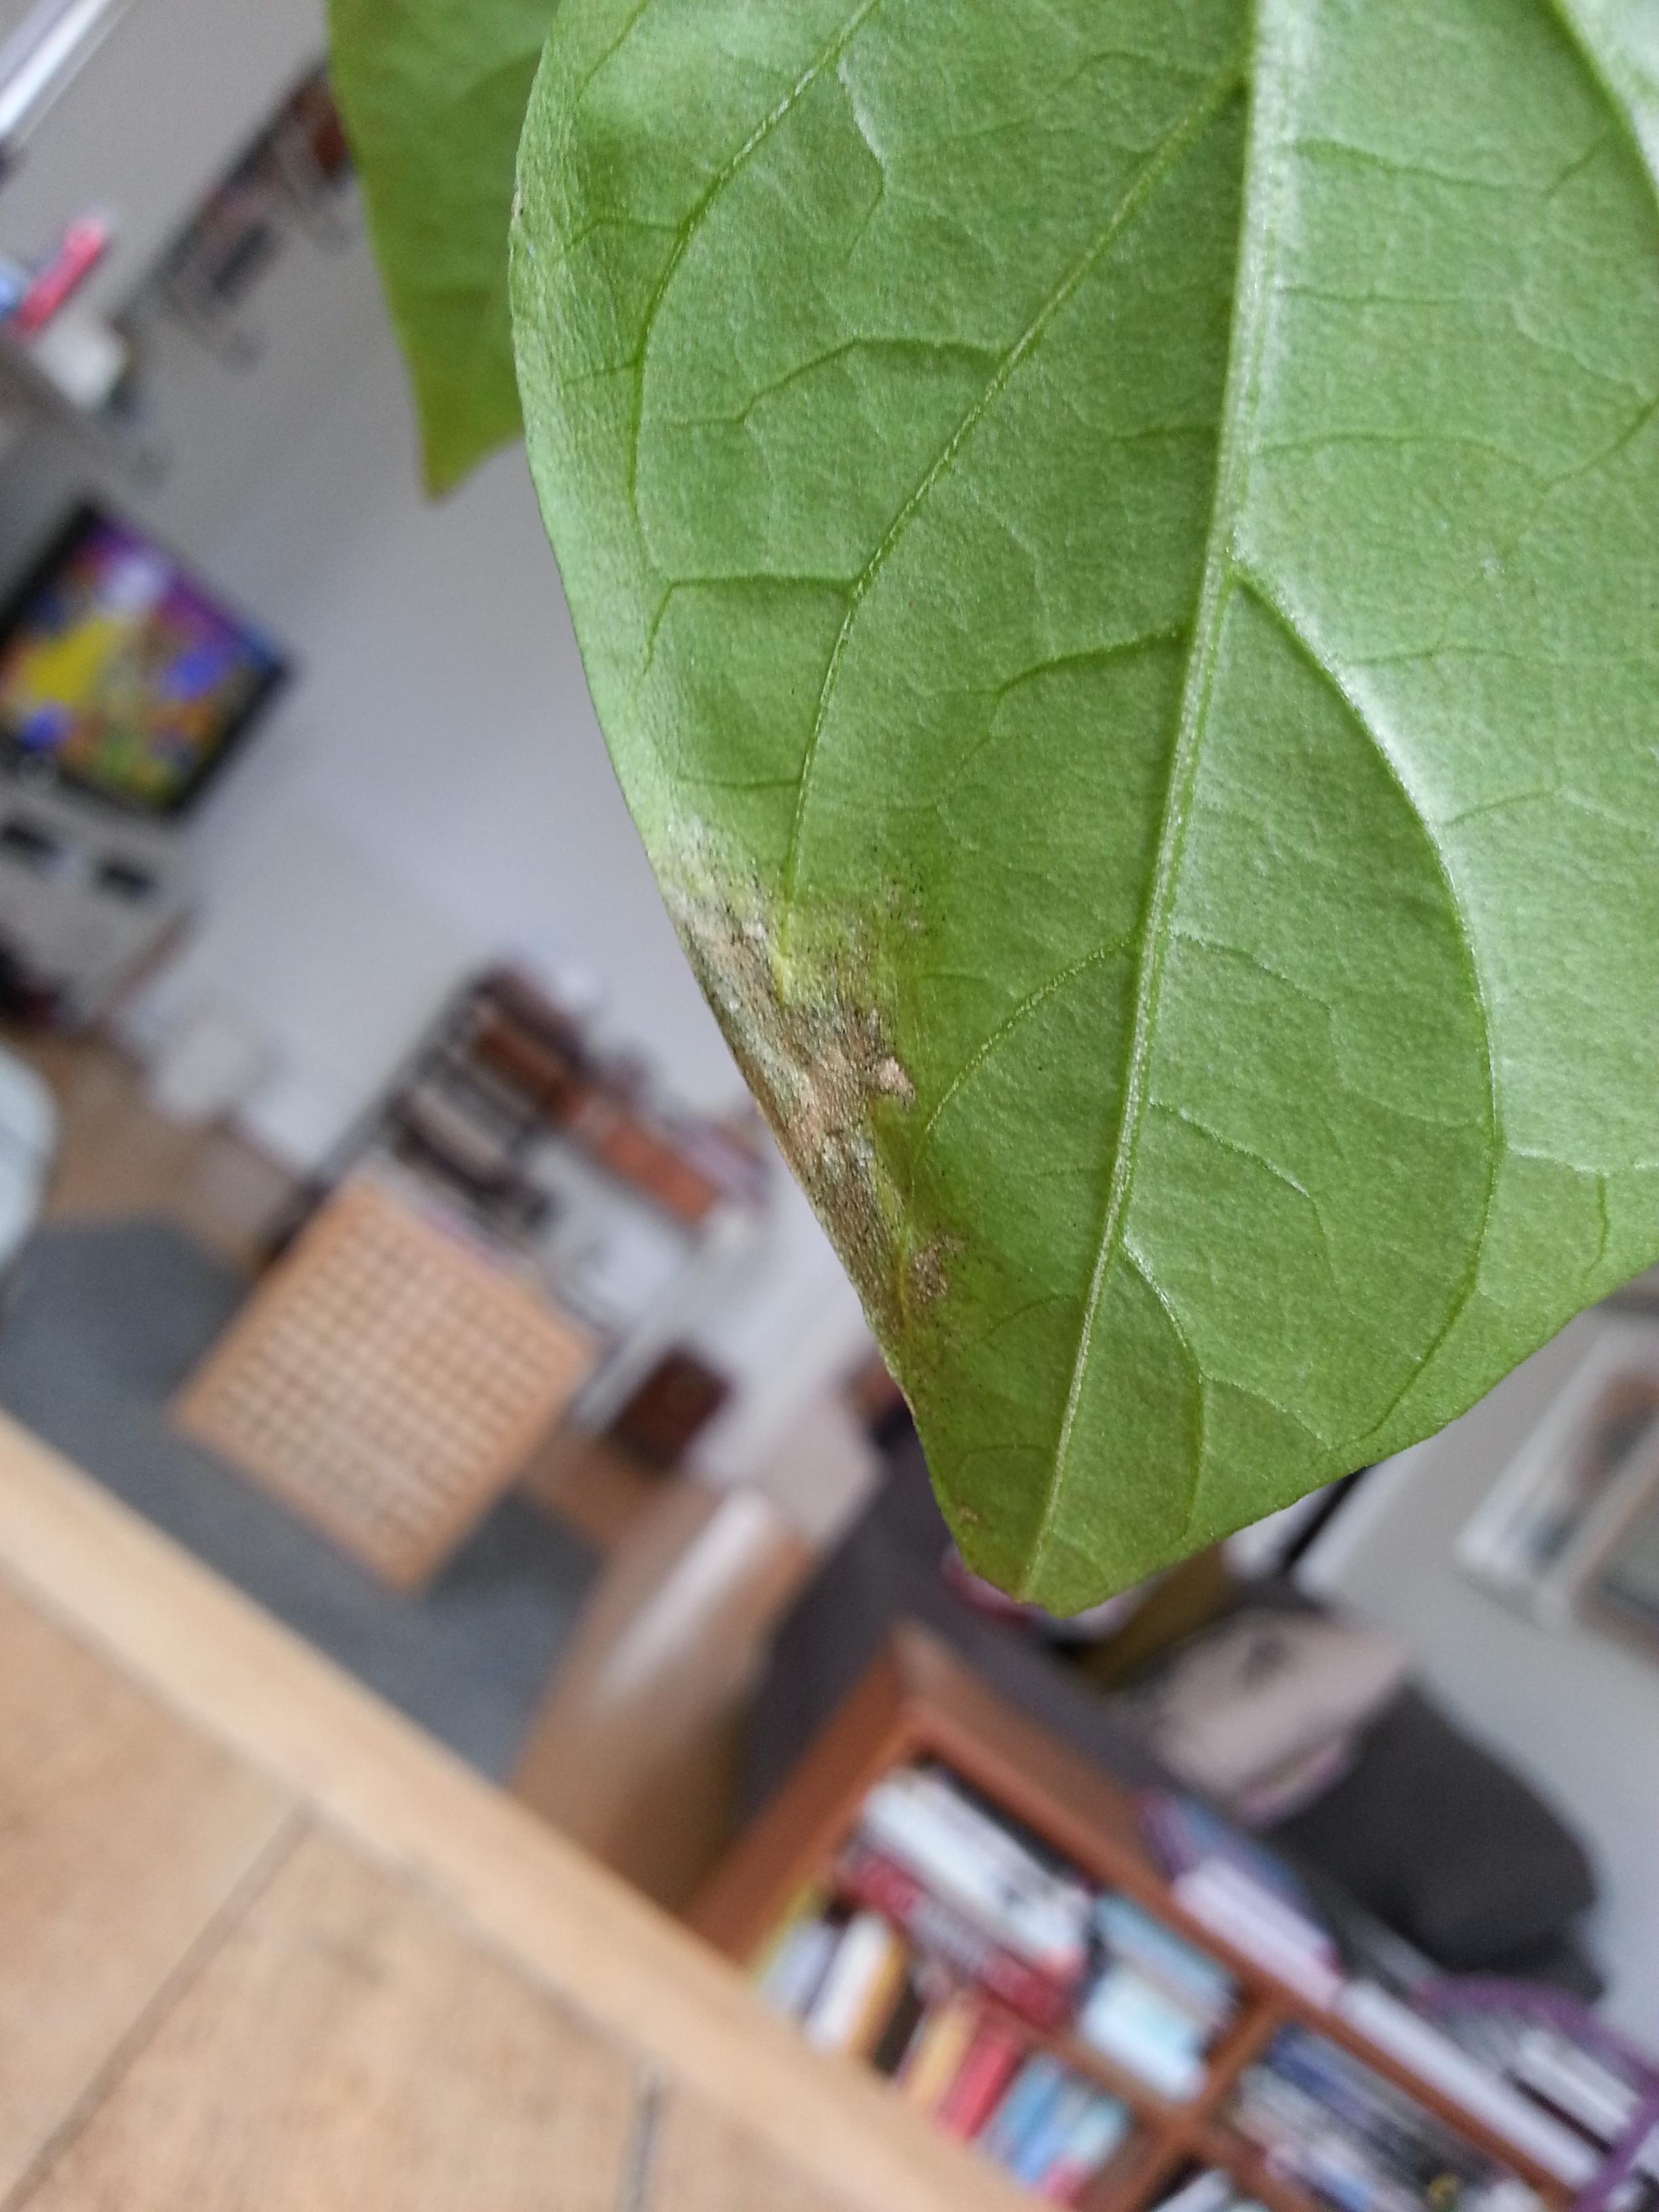
Labels: Bell_pepper leaf spot